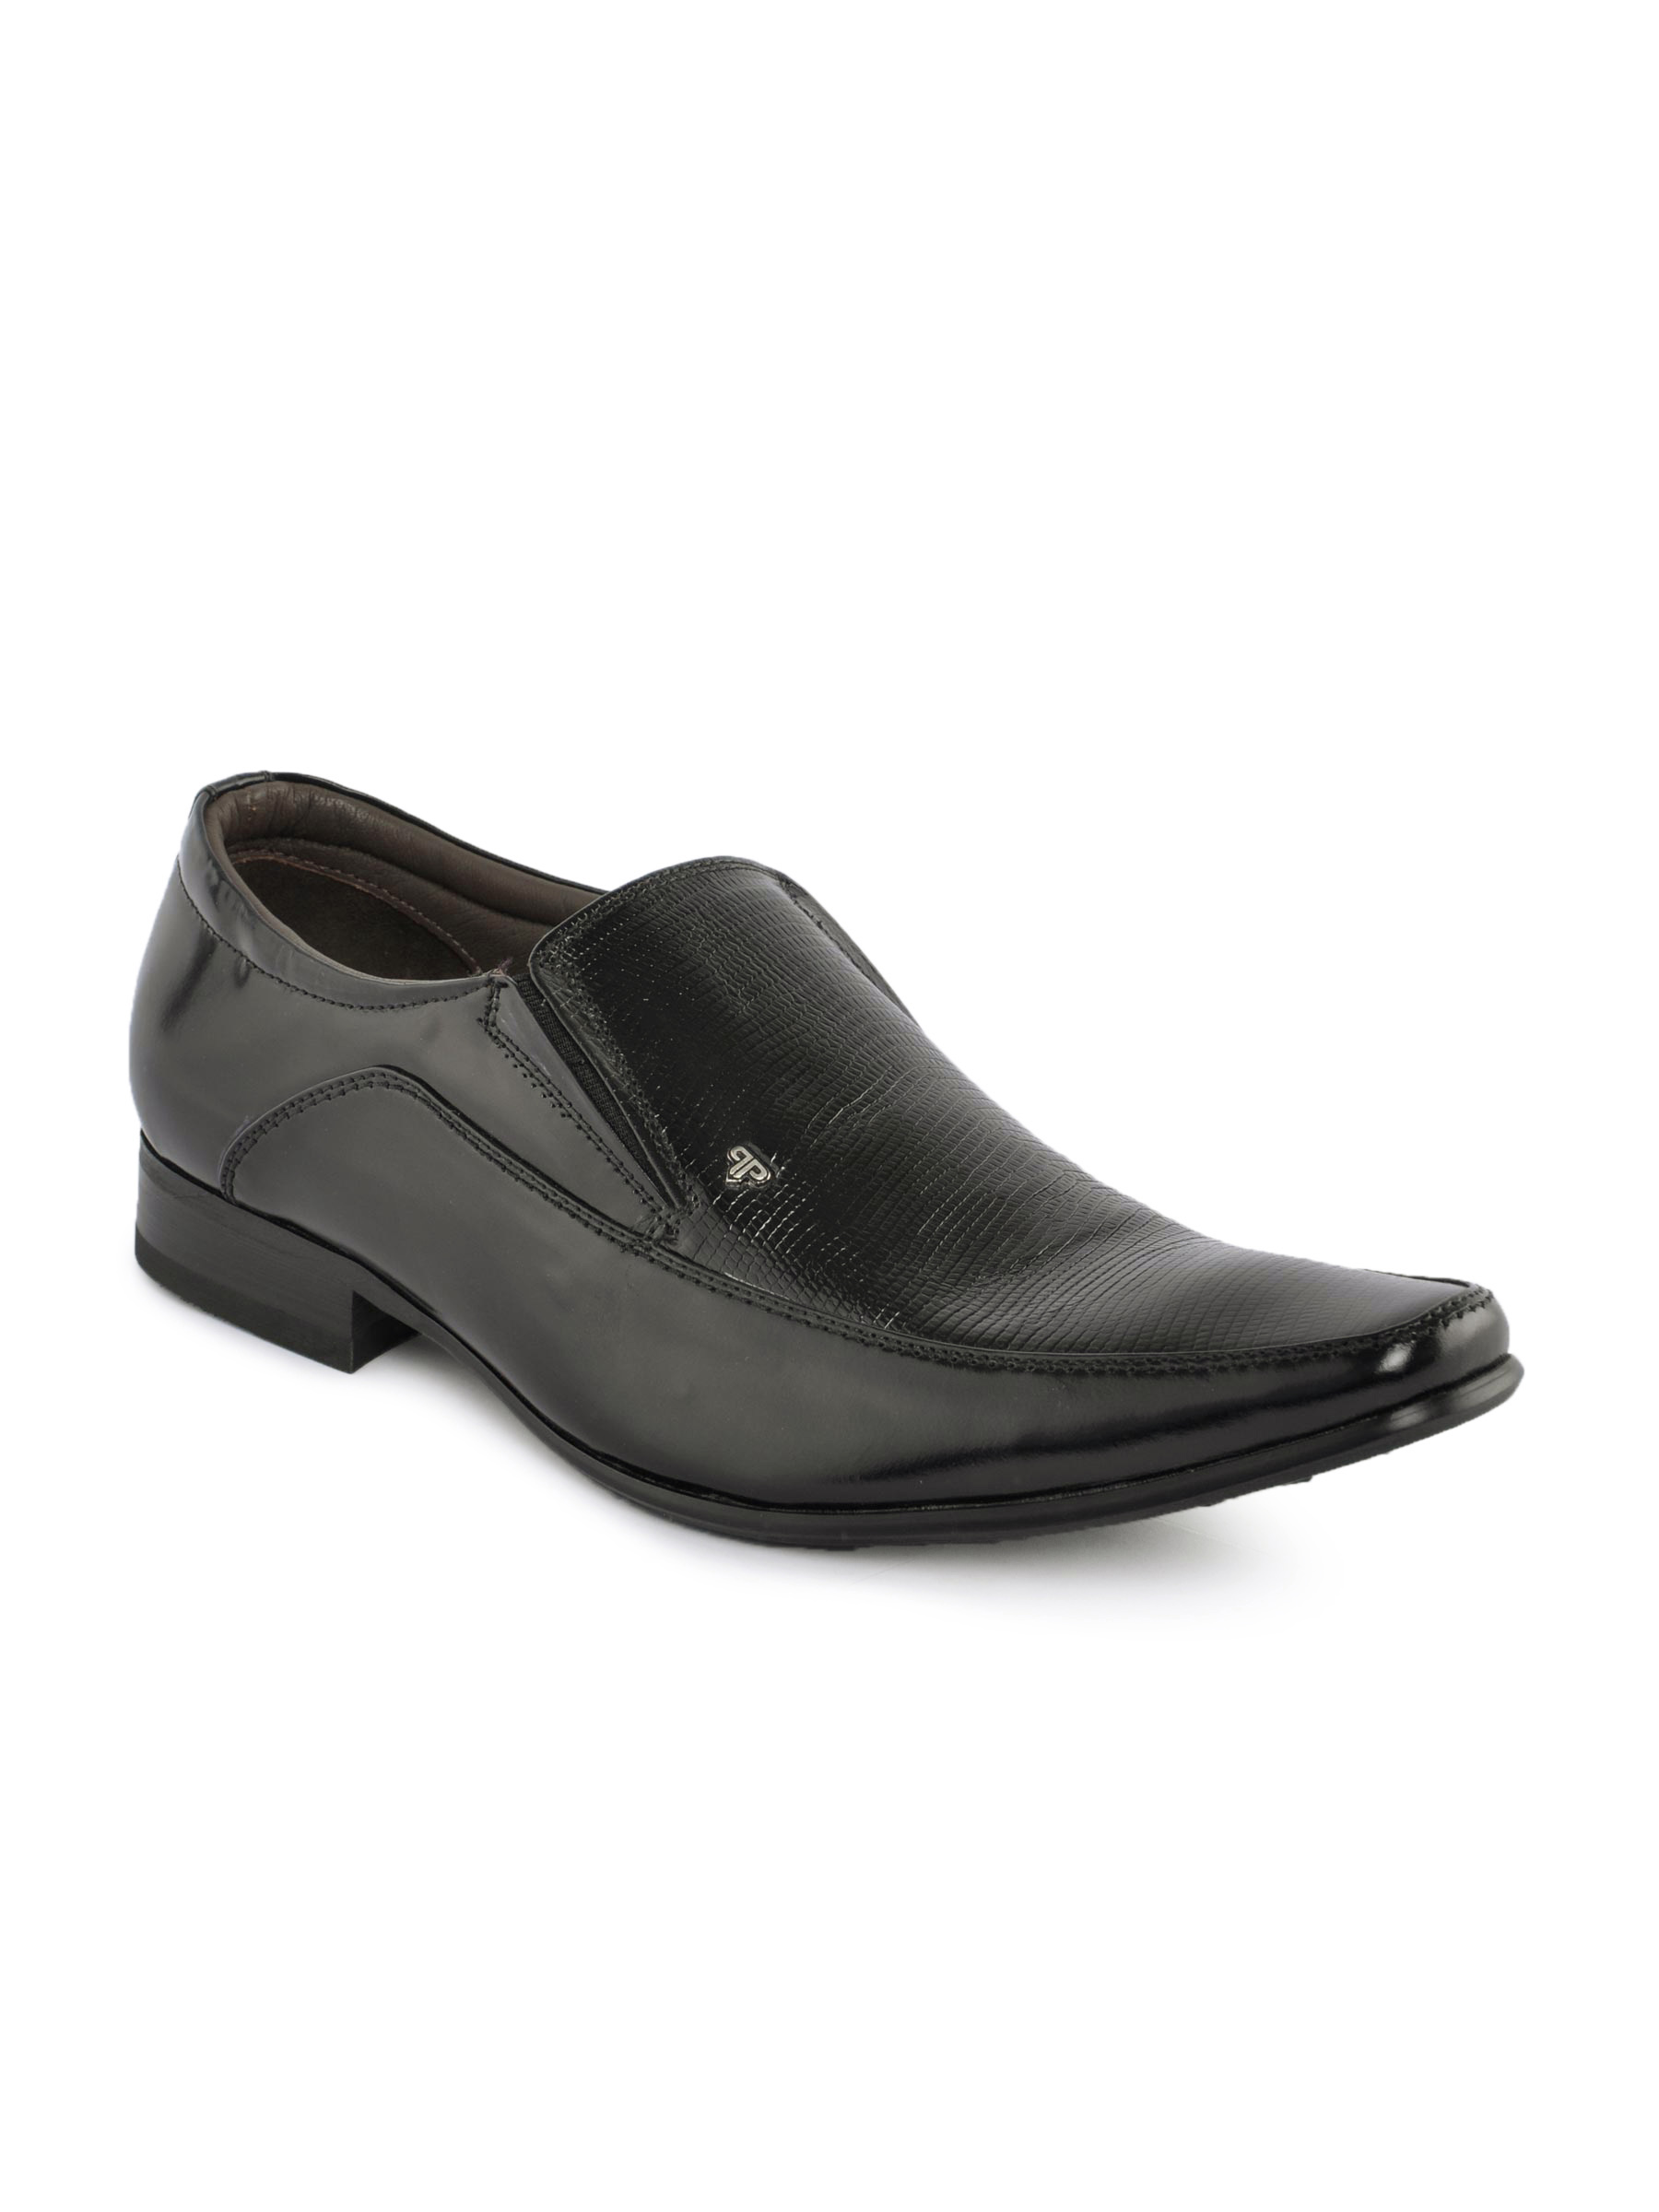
Provouge Men Black Formal Shoes
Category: Footwear / Shoes / Formal Shoes
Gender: Men
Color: Black
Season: Fall 2012
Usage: Formal